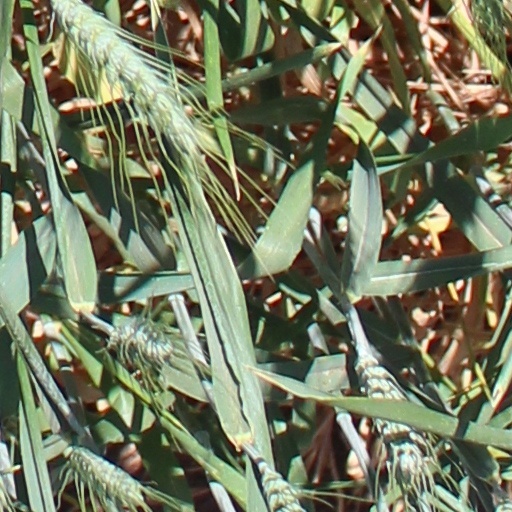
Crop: wheat